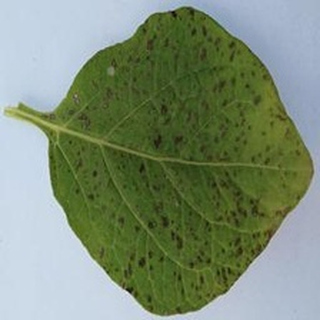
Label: potato_early_blight